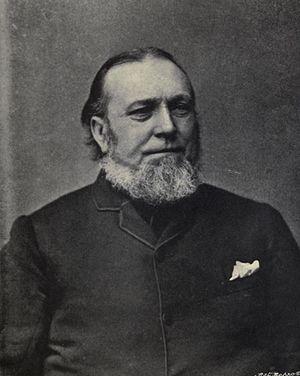
La circonscription de North West Norfolk est une circonscription électorale anglaise située dans le Norfolk et représentée à la Chambre des Communes du Parlement britannique.